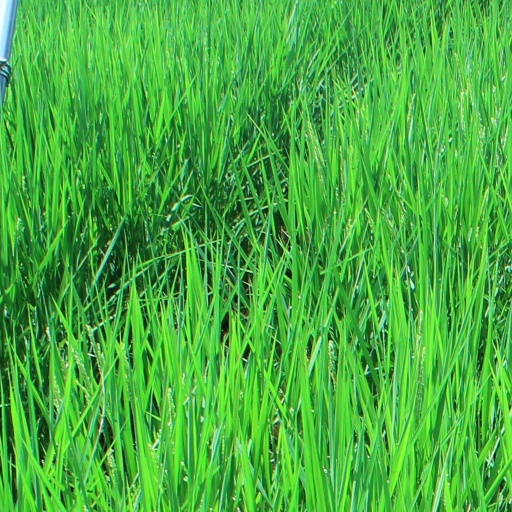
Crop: rice